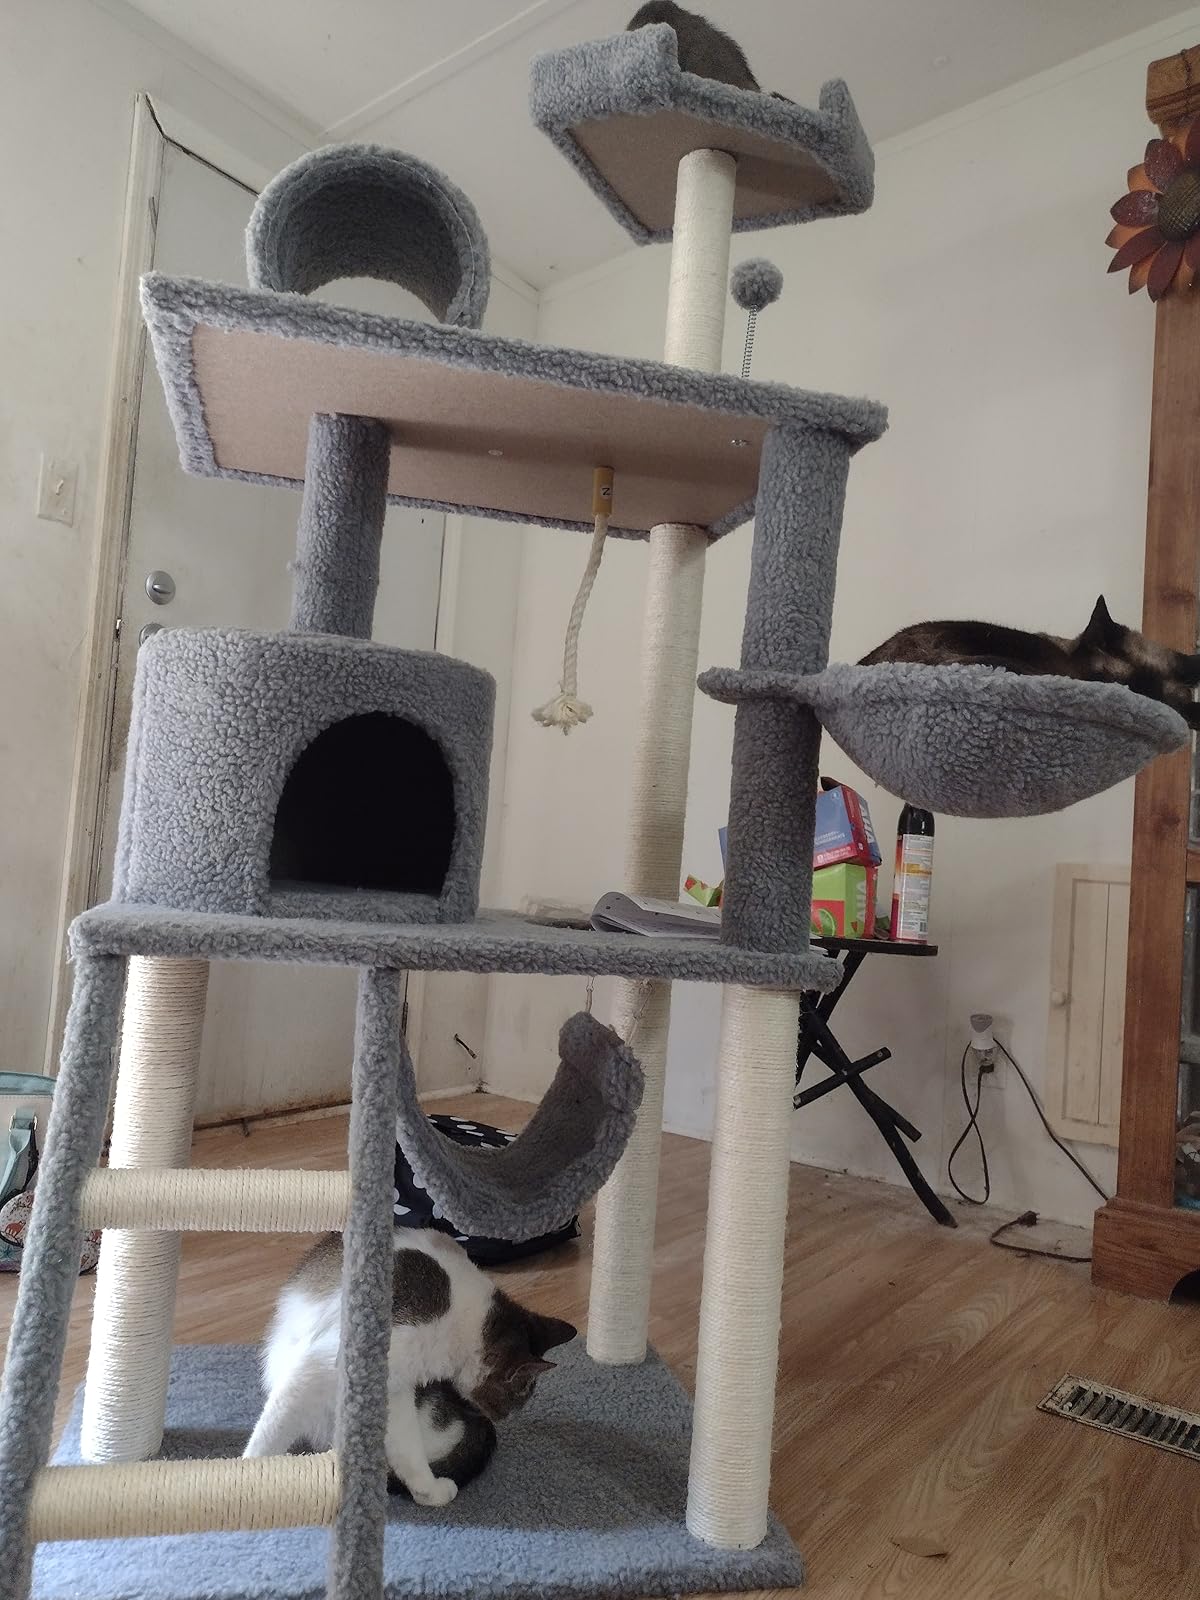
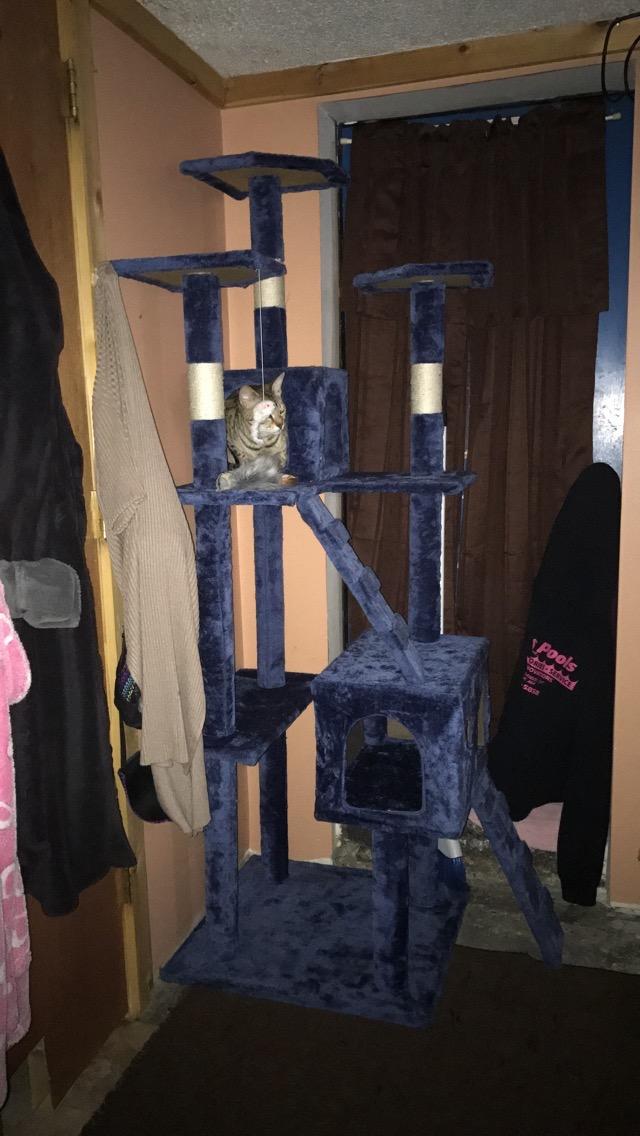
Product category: items_cat tree
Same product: no